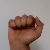
The image shows a hand gesture representing the letter 'A' in Indian Sign Language.